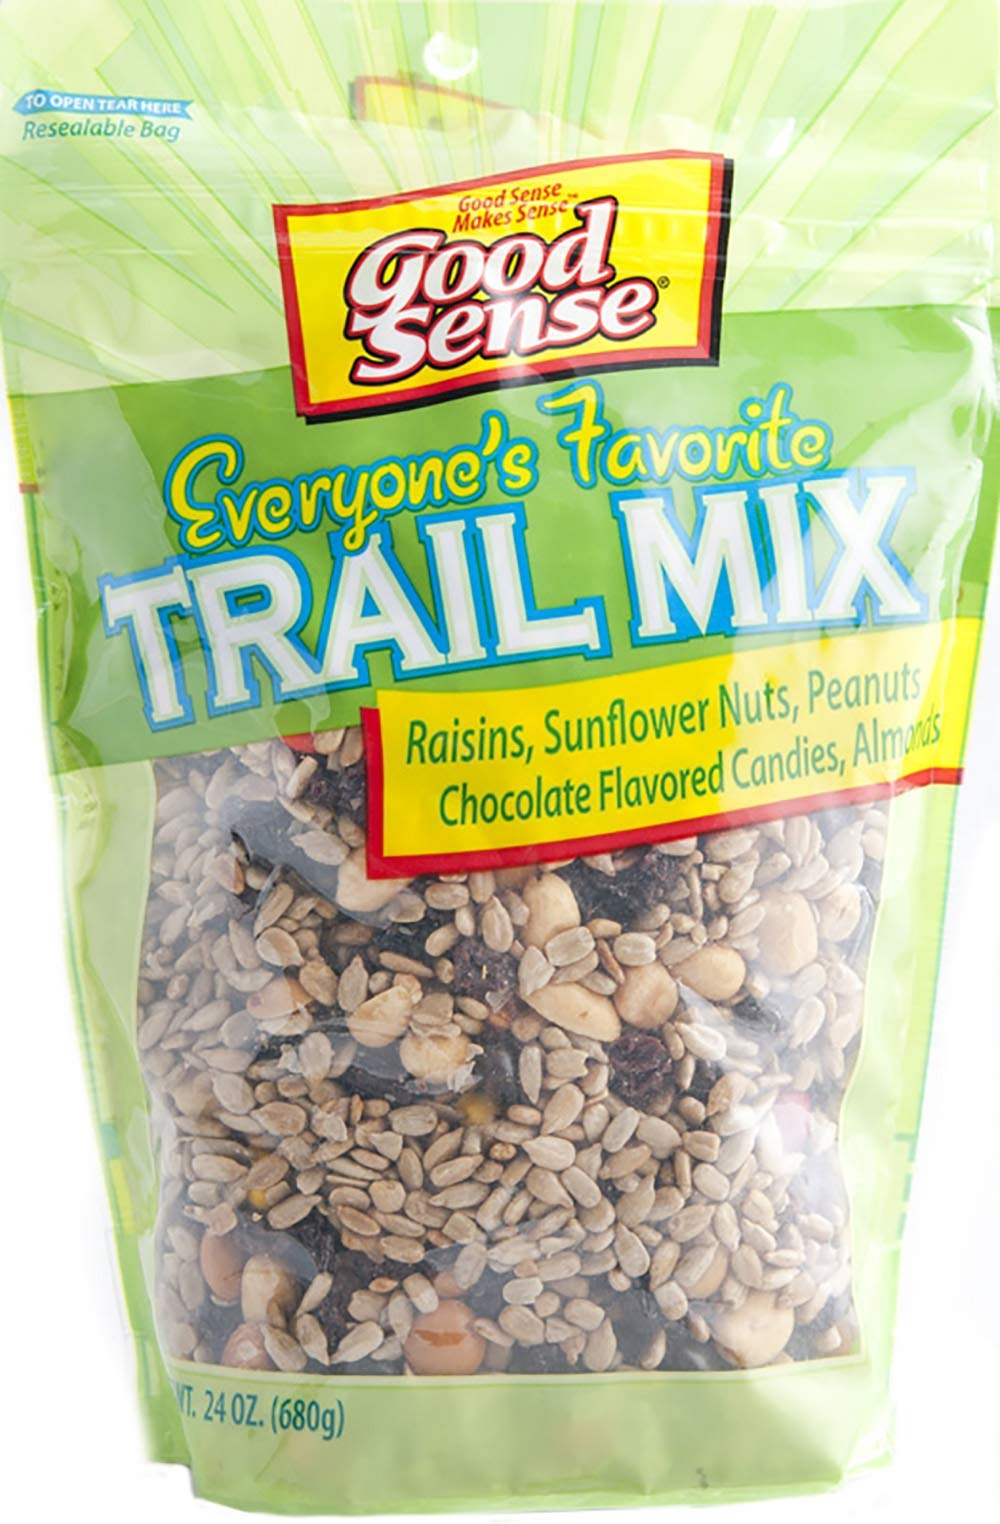
Item Name: Good Sense Everybody's Favorite Trail Mix, 24 Ounce
Bullet Point 1: Our Good Sense trail mix is a delicious blend of nuts, sunflower seeds, raisins & chocolate for a healthy, satifying and nutritious snack
Bullet Point 2: Good Sense trail mixes are great as salad toppers, ice cream toppers, added to baked goods, or topped on your favorite oatmeal or granola. Adds crunch and protein to enhance your food.
Bullet Point 3: Resealable bag (24OZ) for long lasting ultimate freshness
Bullet Point 4: Good source of protein and fiber
Value: 24.0
Unit: Ounce

Price: 7.07